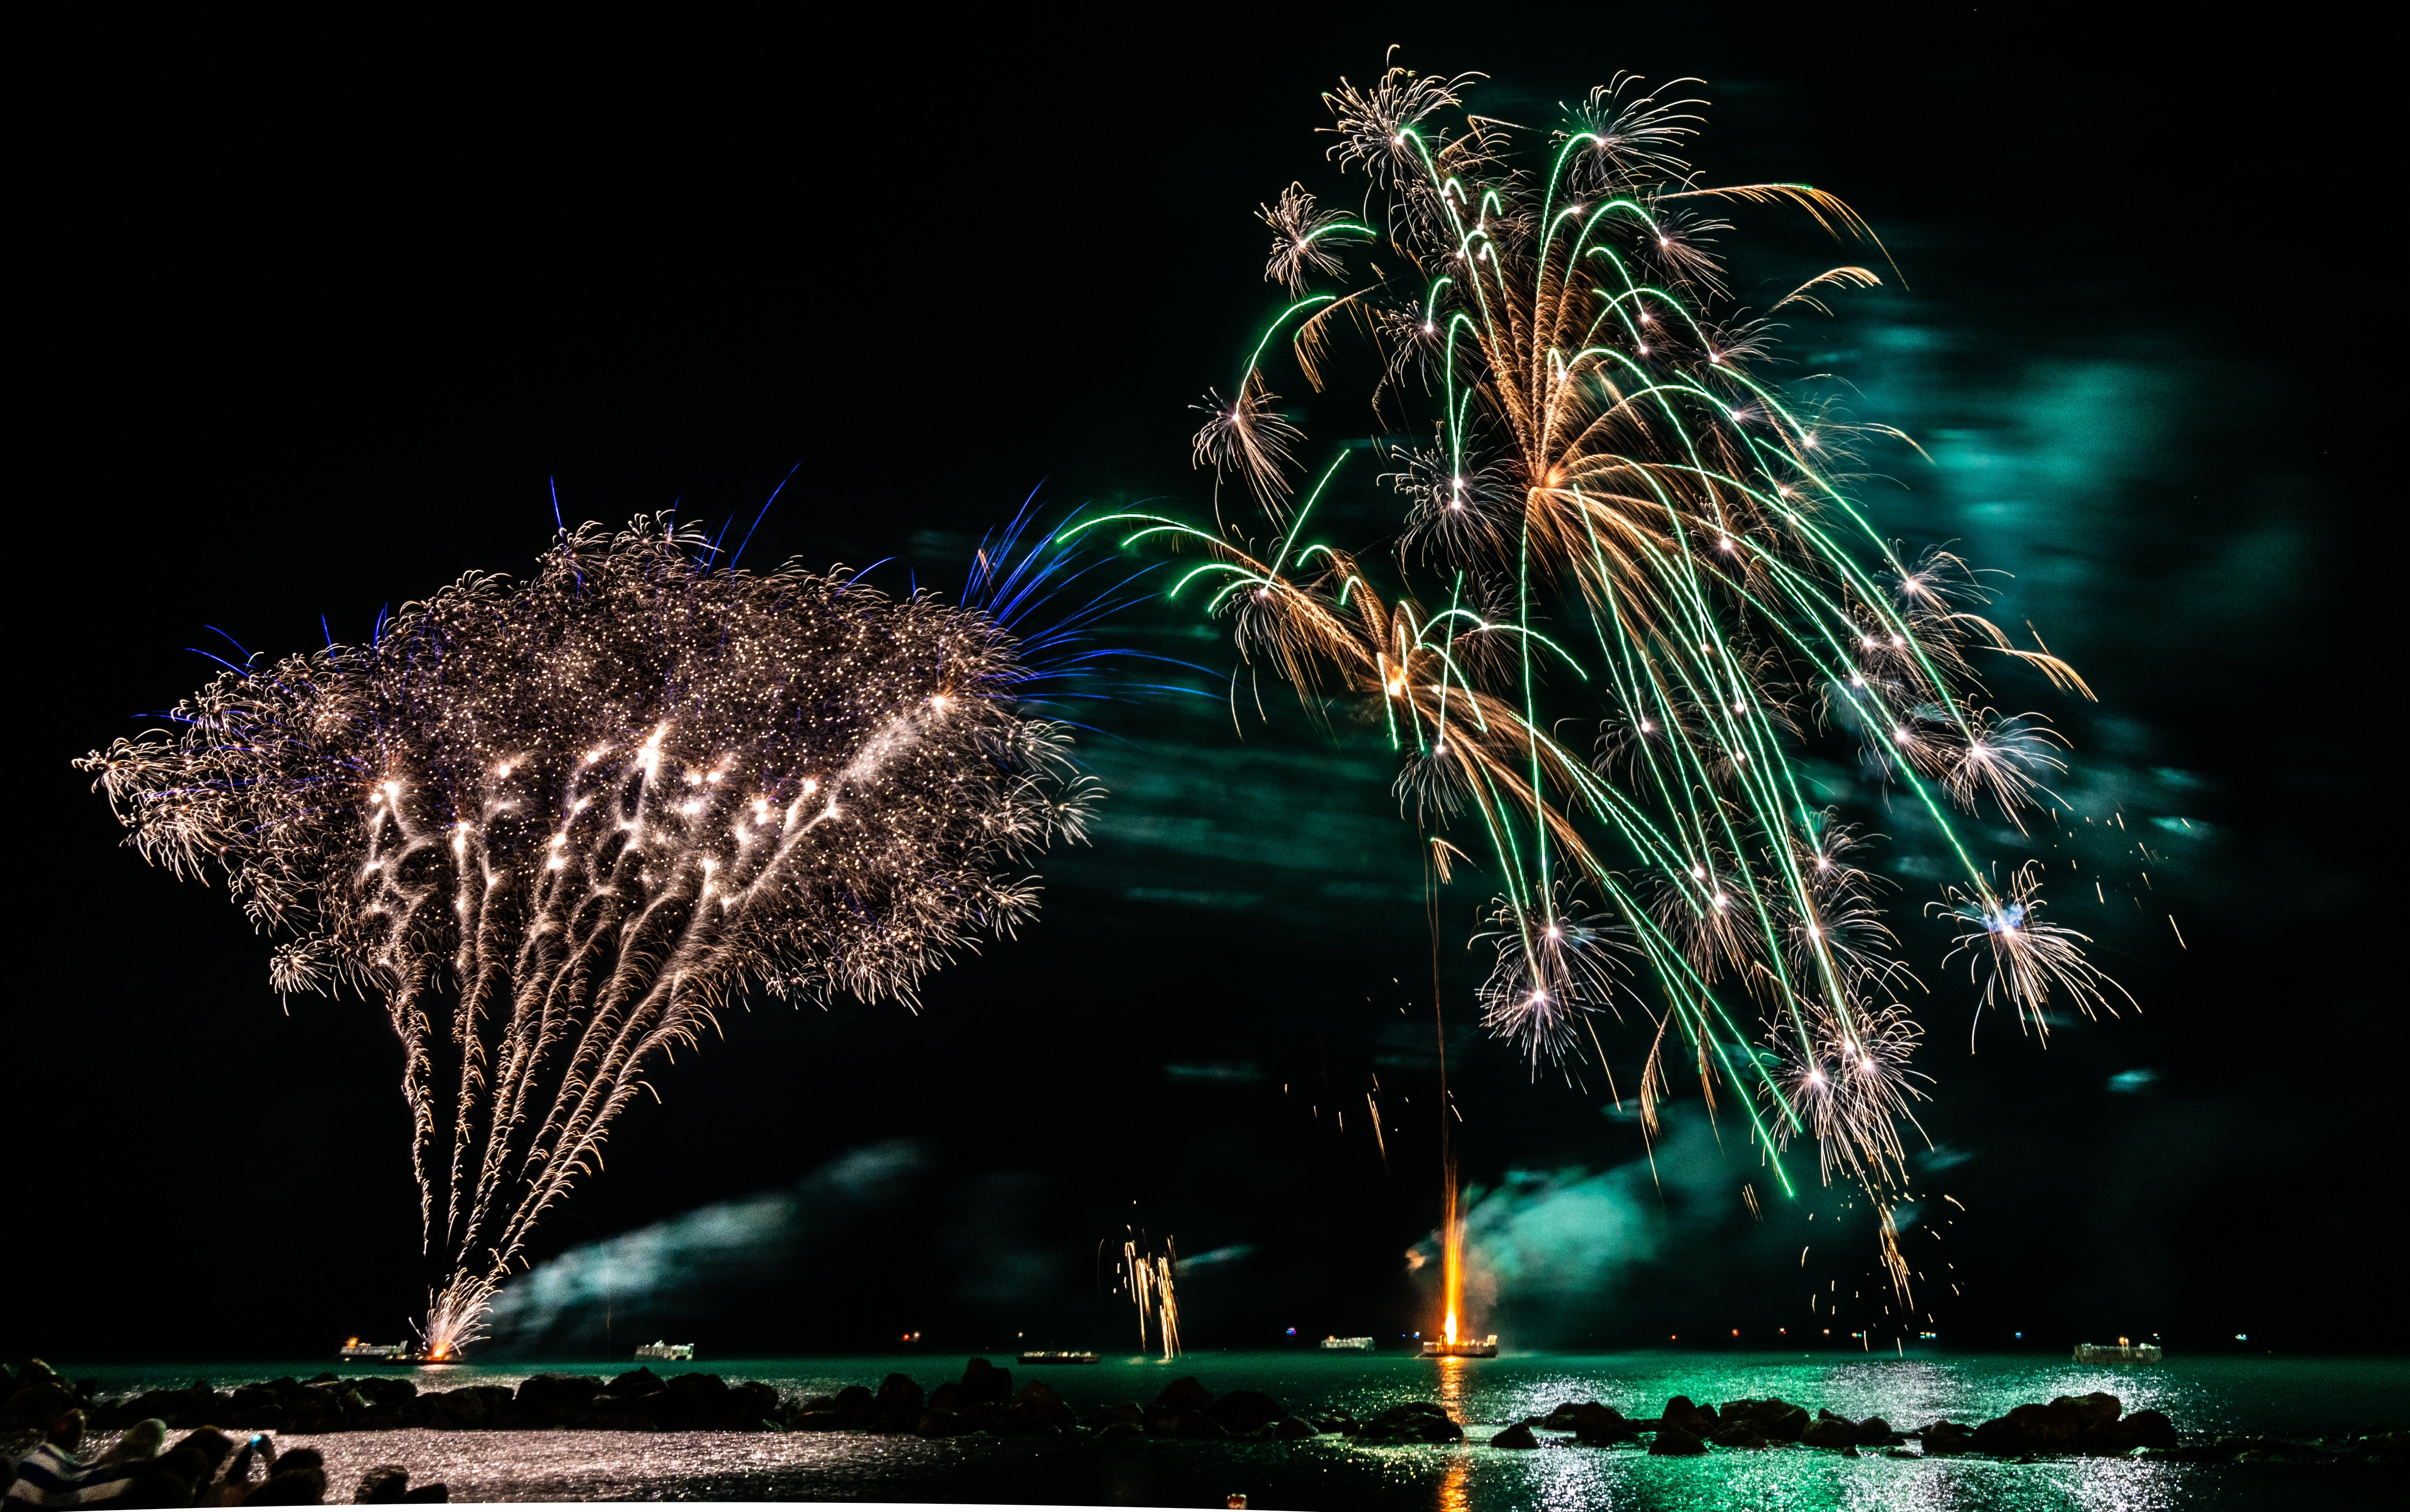
fireworks, night, light, midnight, darkness, fete, lighting, event, new years day, tree, new year's eve, sky, recreation, holiday, festival, architecture, new year, plant, diwali